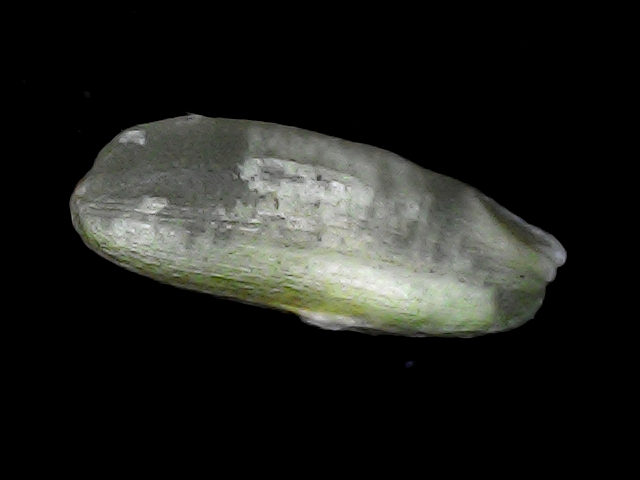
Rice variety: BD56